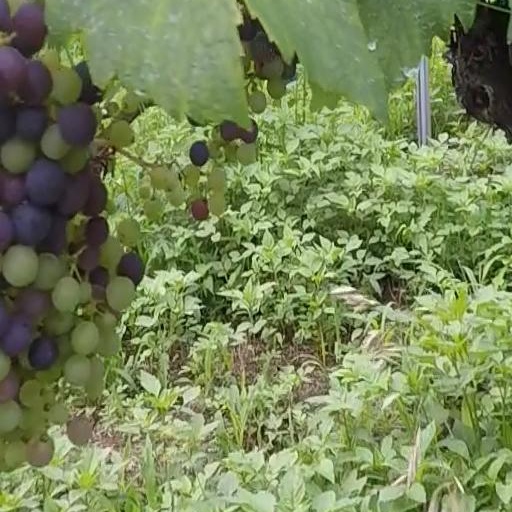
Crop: grape